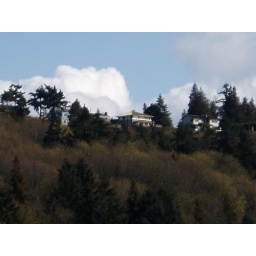
Cliff house above the beach